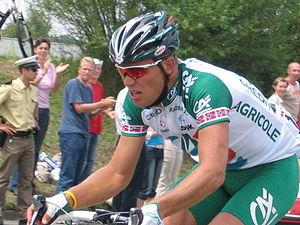
L'Équipe cycliste Crédit agricole est une ancienne équipe française de cyclisme professionnel sur route. Apparue sous ce nom en 1998, elle succédait à l'équipe Gan, elle-même issue des formations Peugeot et Z. Elle a évolué en GSI de 1998 à 2004, à l'exception de l'année 2000. Elle a ensuite participé au ProTour de 2005 à 2008.
Thor Hushovd, né le 18 janvier 1978 à Grimstad est un ancien coureur cycliste norvégien. Il a été champion du monde de cyclisme sur route à Geelong, en Australie en 2010 et a remporté le maillot vert du Tour de France en 2005 et 2009. Il dispose d'un total de dix victoires d'étape sur le Tour de France. Il est devenu professionnel en 2000 dans l'équipe française Crédit agricole dont il a été membre jusqu’à sa disparition en 2008. Il a ensuite rejoint pour deux saisons l'équipe suisse Cervélo Test jusqu'à sa fusion avec l'équipe Garmin-Transitions qui devient alors Garmin-Cervélo pour la saison 2011. En 2010, il a créé sa propre équipe cycliste, Plussbank Cervélo. L'équipe vise à développer des talents en provenance du sud de la Norvège. Il signe un contrat avec l'équipe BMC Racing pour la saison 2012.